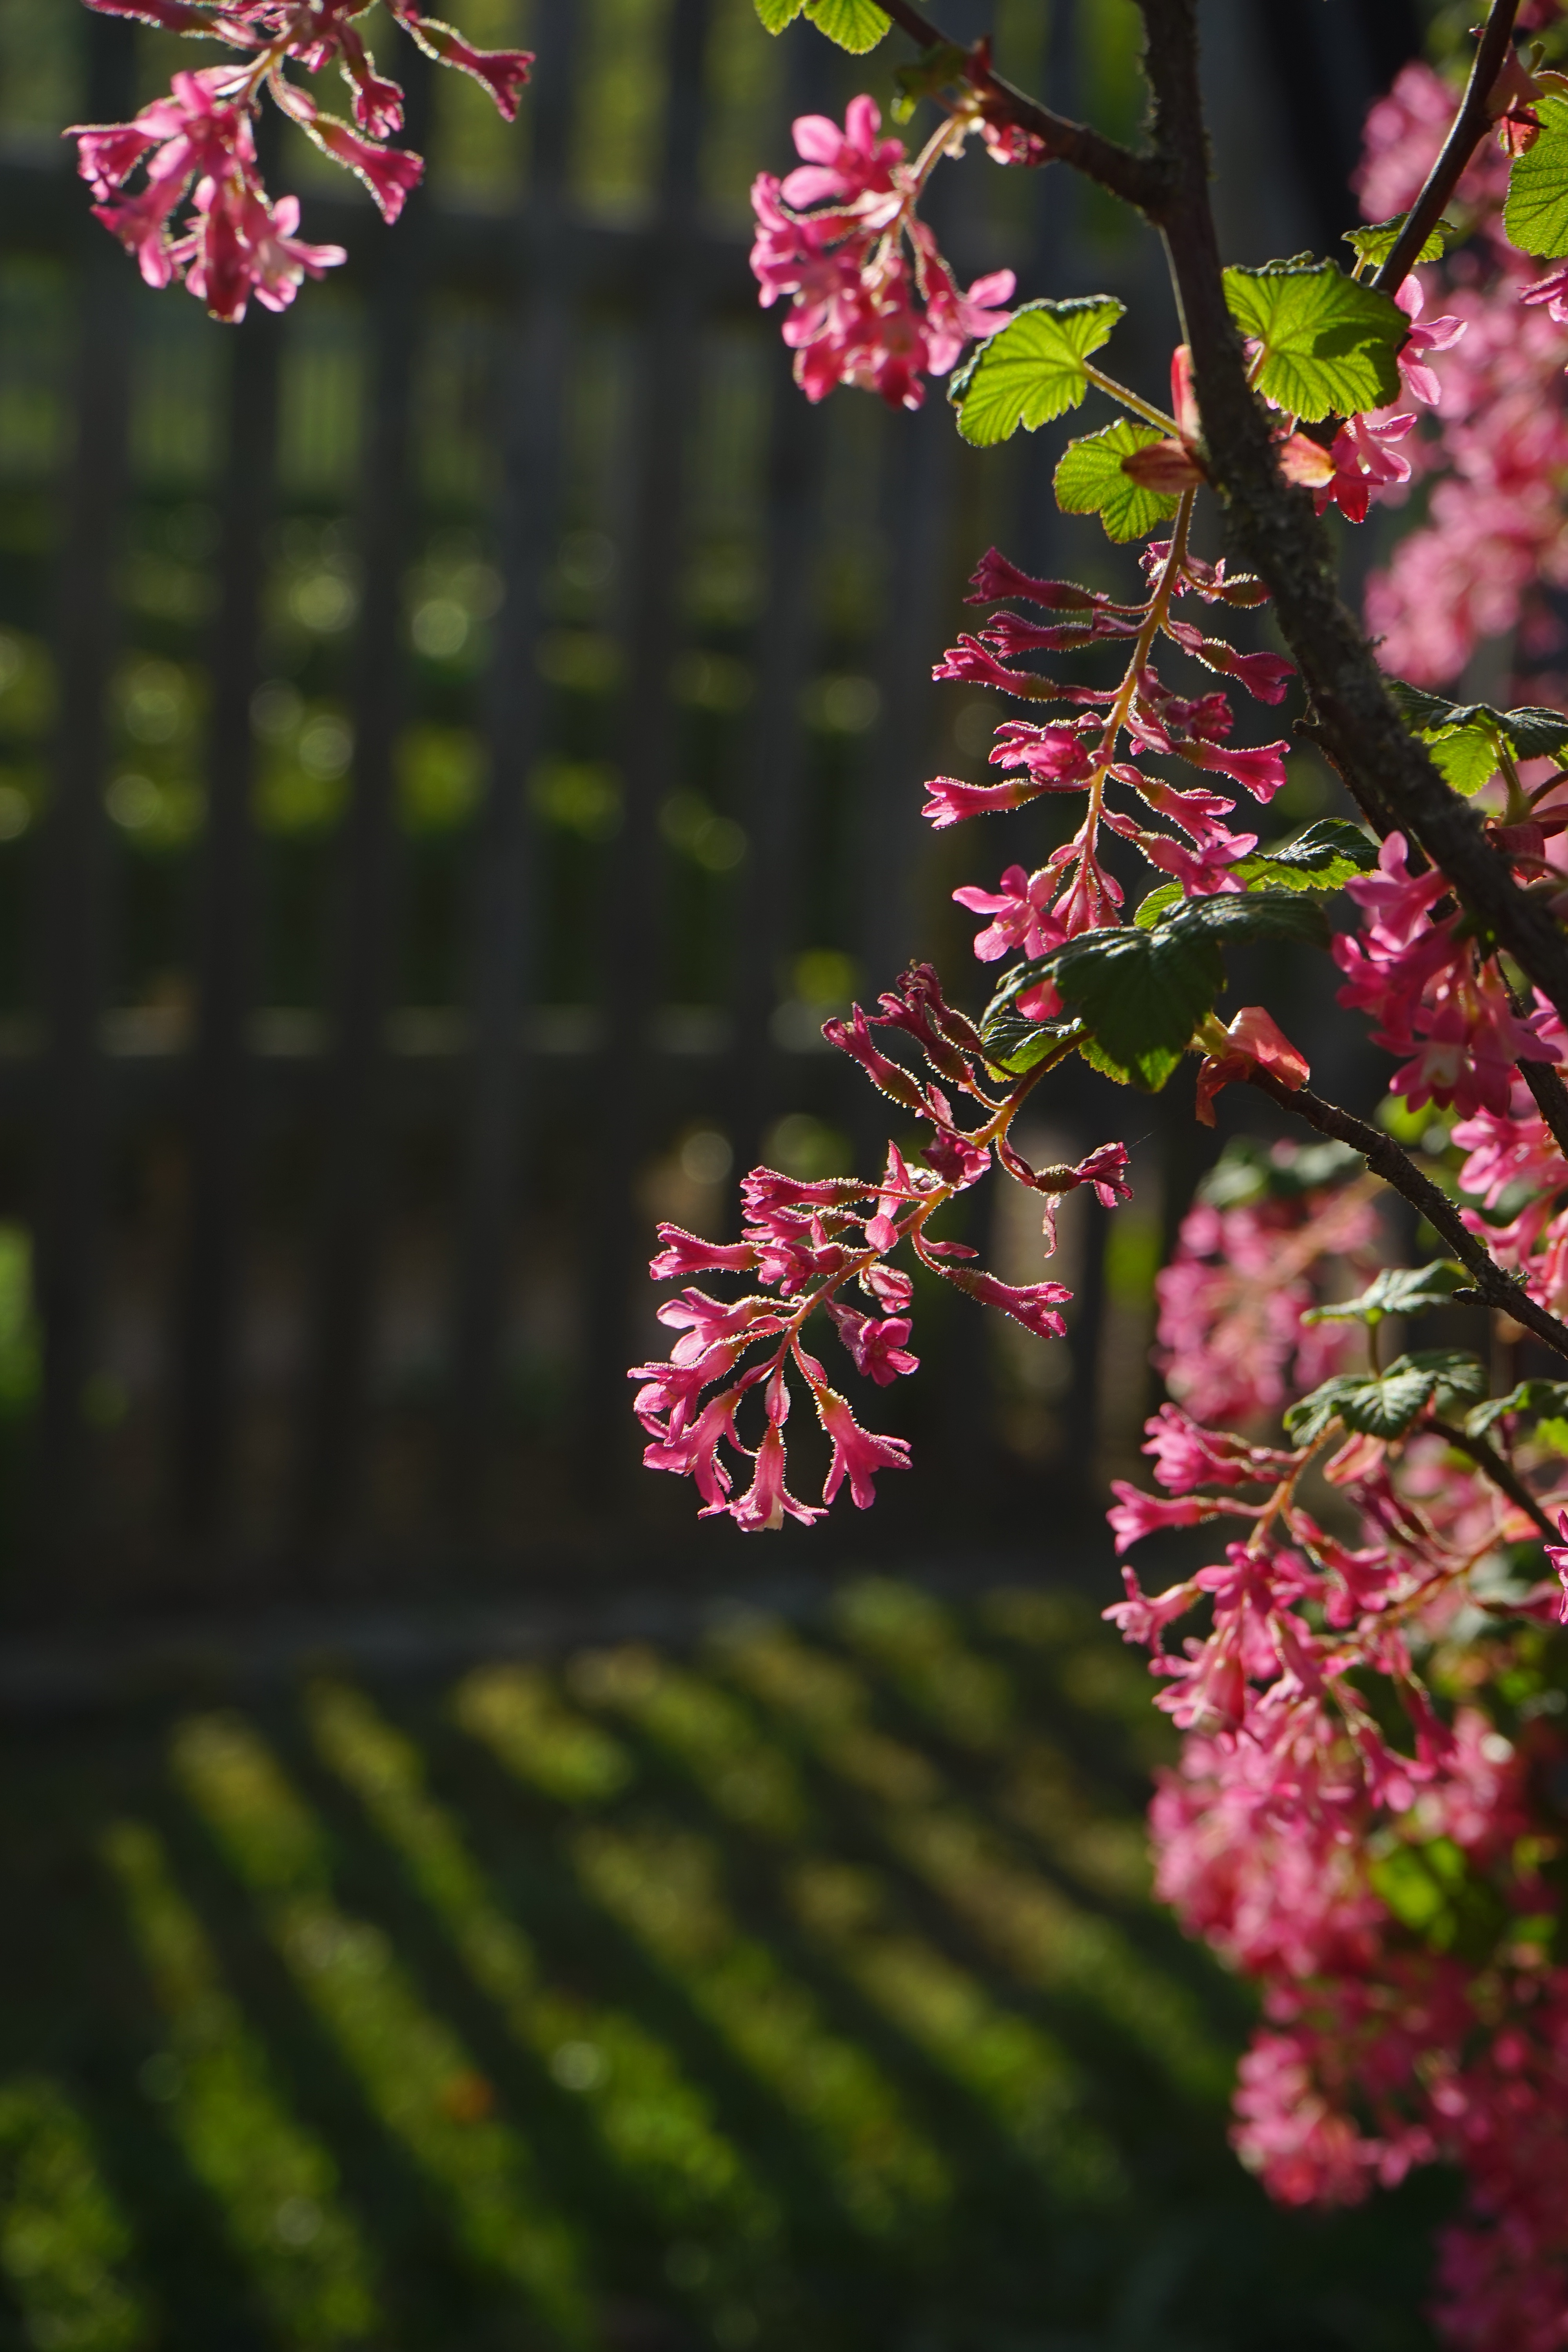
tree, nature, branch, blossom, plant, leaf, flower, bloom, bush, spring, green, red, produce, autumn, botany, flora, wildflower, shrub, ornamental shrub, macro photography, flowering plant, currants, gooseberry greenhouse, ribes, land plant, grossulariaceae, blood currant, ribes sanguineum